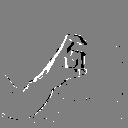
ASL letter: x